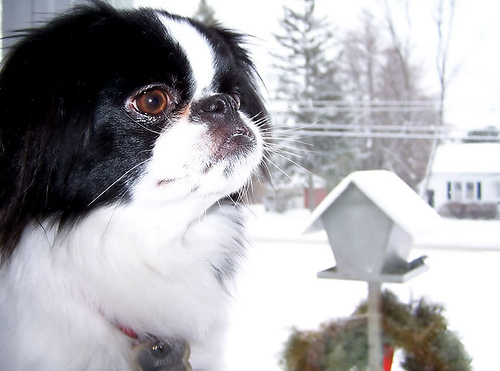
Breed: japanese chin